Kunal Singh (actor, born 1955)

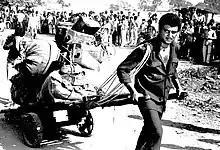
Film Hamar Dulha

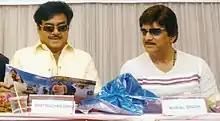
Yadav with Mr Shtrughan Sinha

He contested election in 2014 from Patna Sahib as a Congress Candidate against Bharatiya Janata Party candidate Shatrughan Sinha and lost the battle.